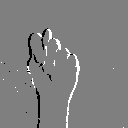
ASL letter: t